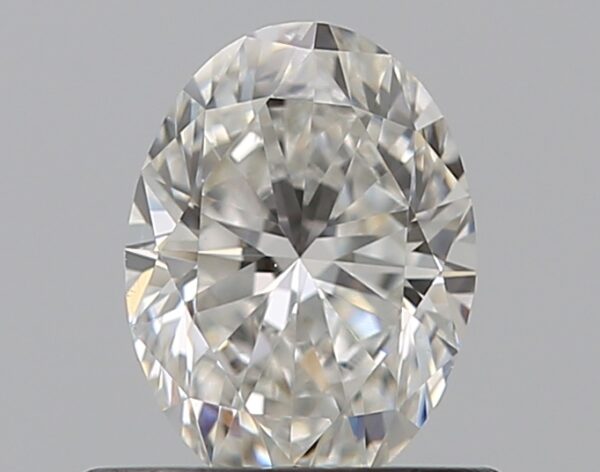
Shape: oval
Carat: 0.5
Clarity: VS2
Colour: G
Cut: EX
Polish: EX
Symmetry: VG
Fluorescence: F
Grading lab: GIA
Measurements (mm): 6.07 x 4.5 x 2.85